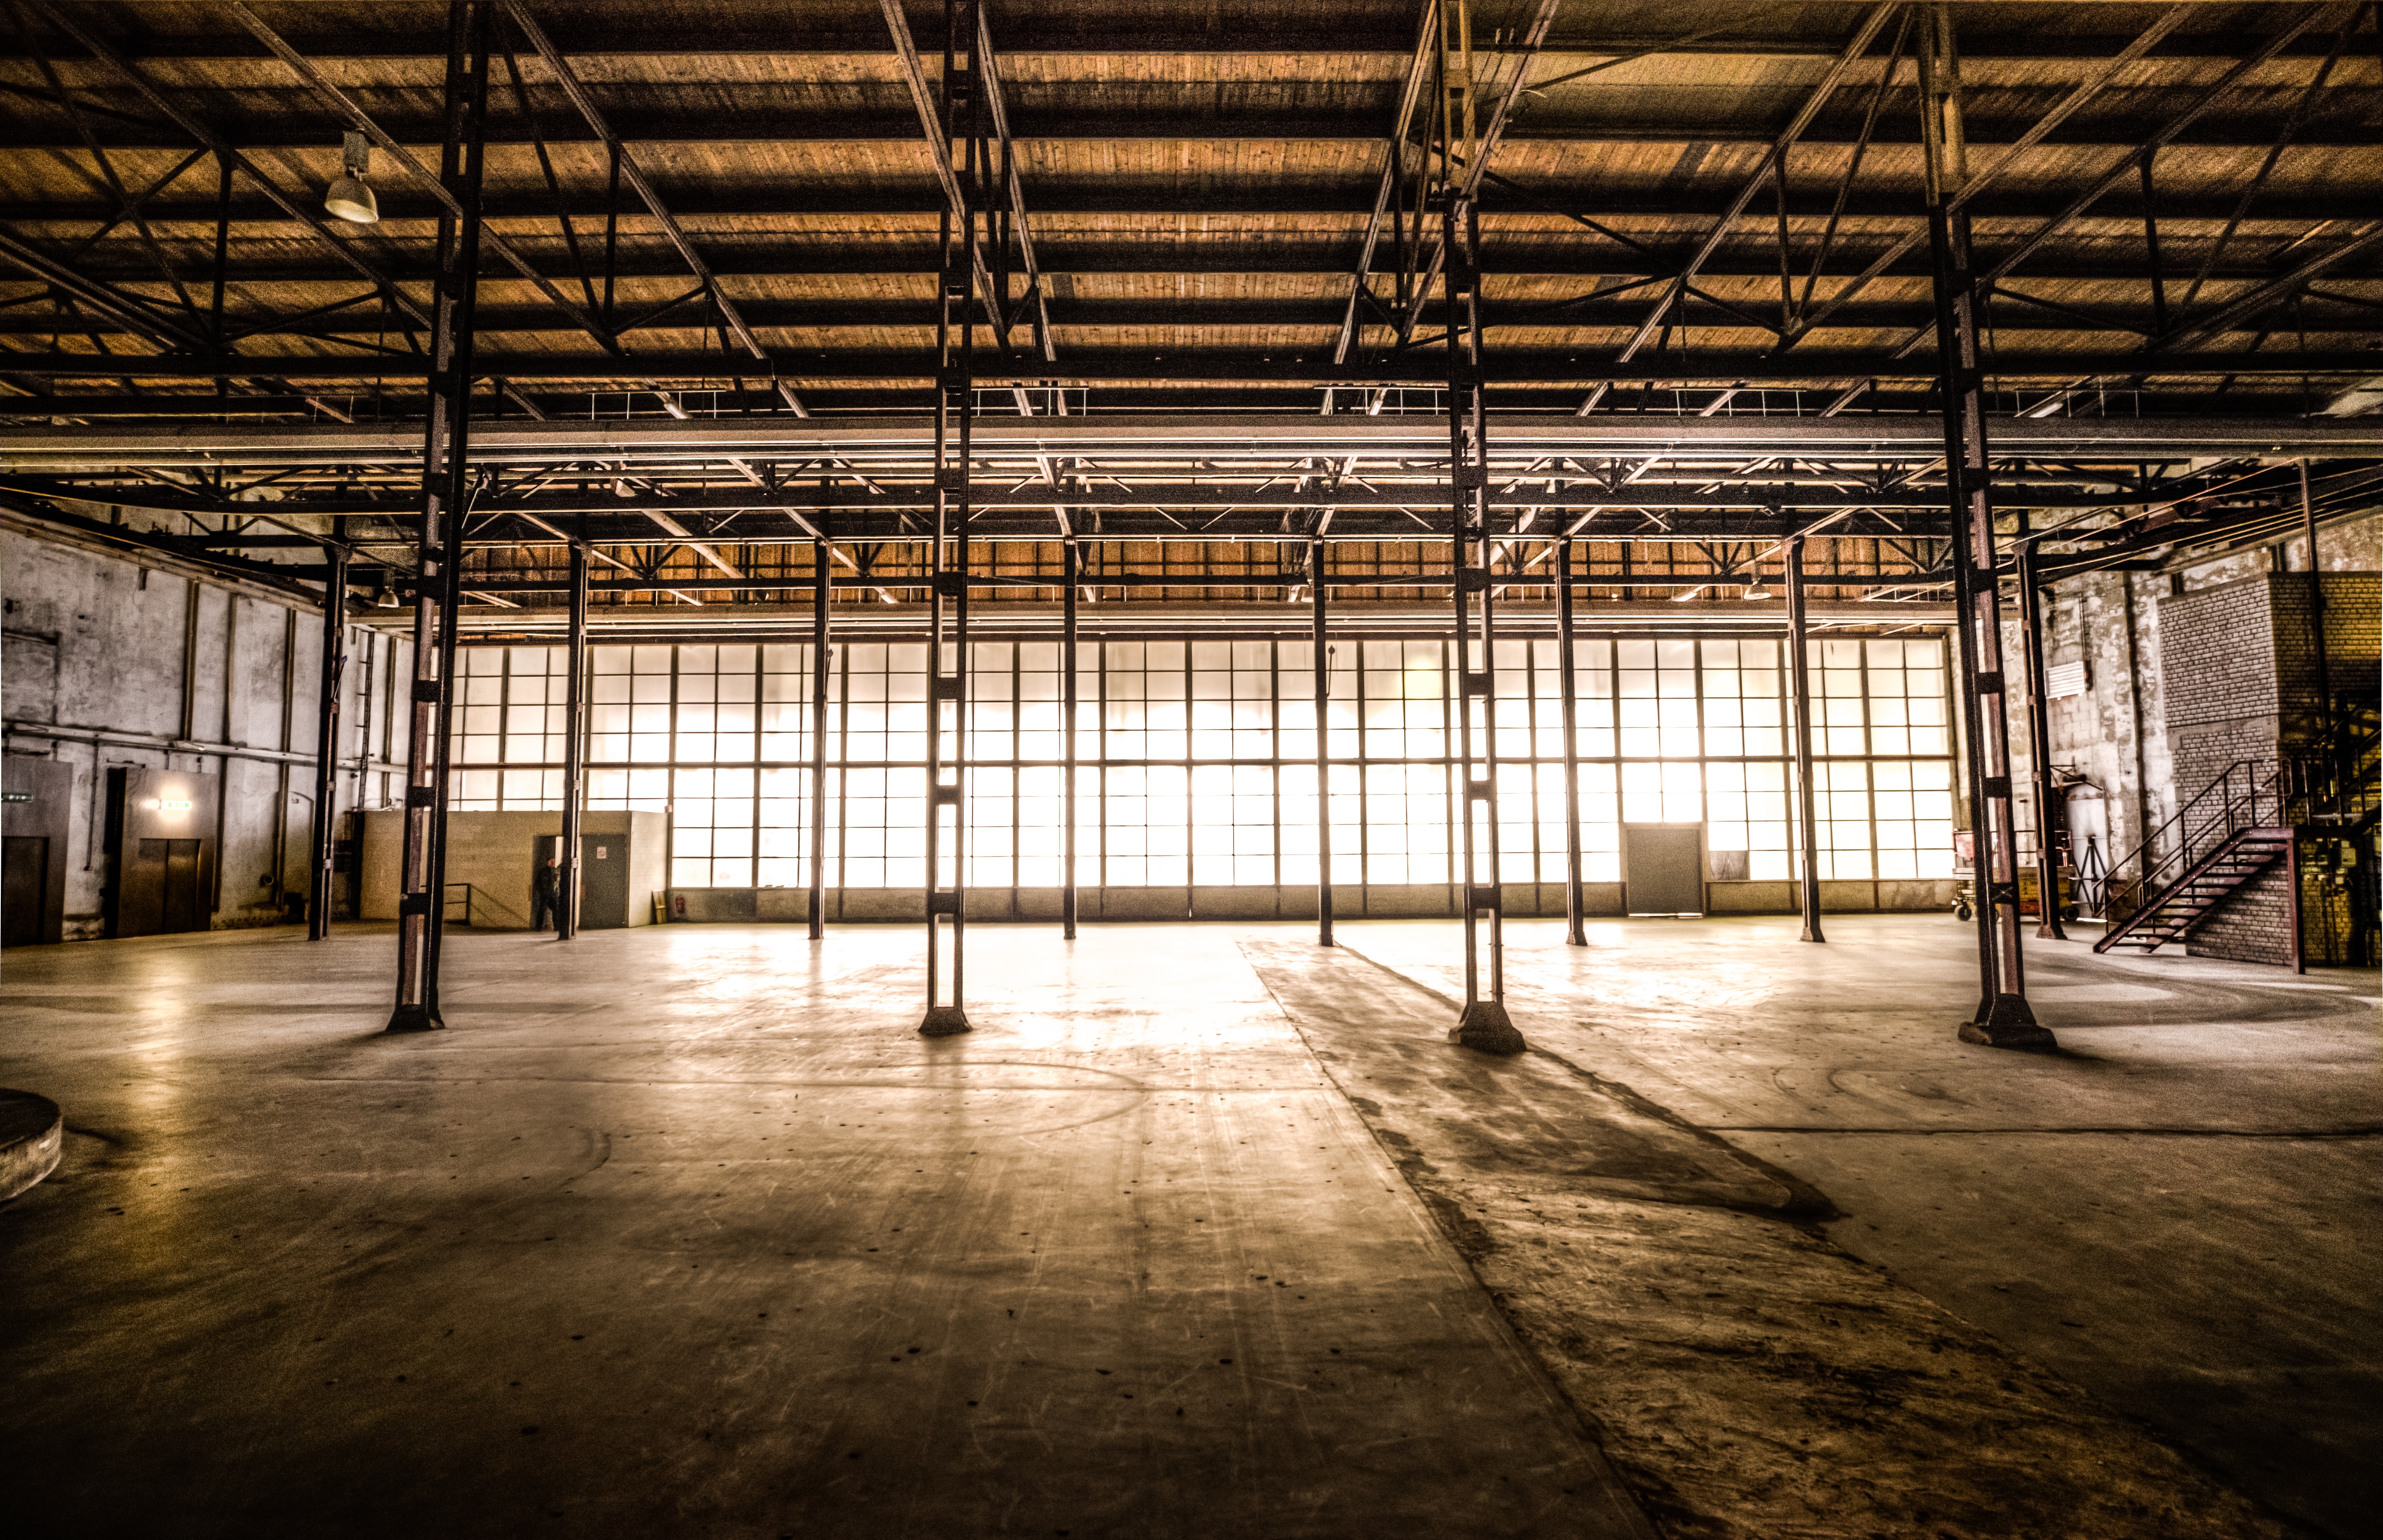
abandoned, factory, hdr, old, building, industrial, architecture, industry, plant, netherlands, groningen, manufacturing, production, empty, gone, warehouse